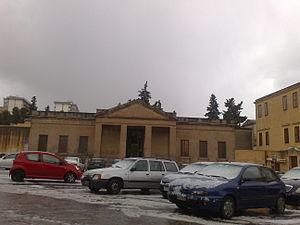
38° 06′ 42″ N, 13° 20′ 21,19″ E